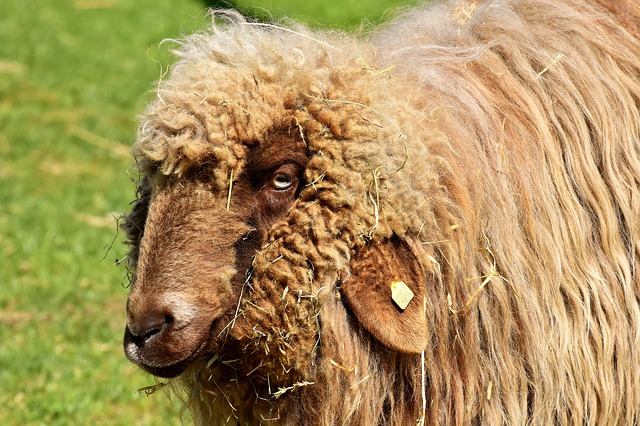
Label: sheep